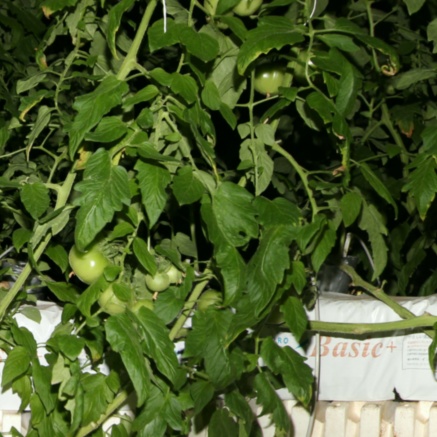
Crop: tomato